Paris–Roubaix

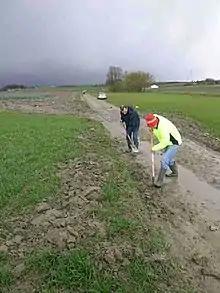
'Les forçats du pavé' working at Mons en Pévèle

The second of three sectors usually graded as five star difficulty, this 3 km sector includes a 16m rise and 2 right-angled turns. It was first used in 1978 and, as of 2016, has been used every year since except 2001.